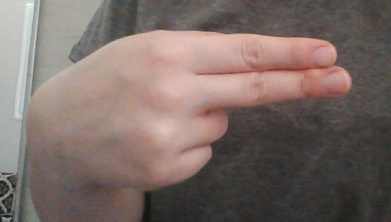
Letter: ain